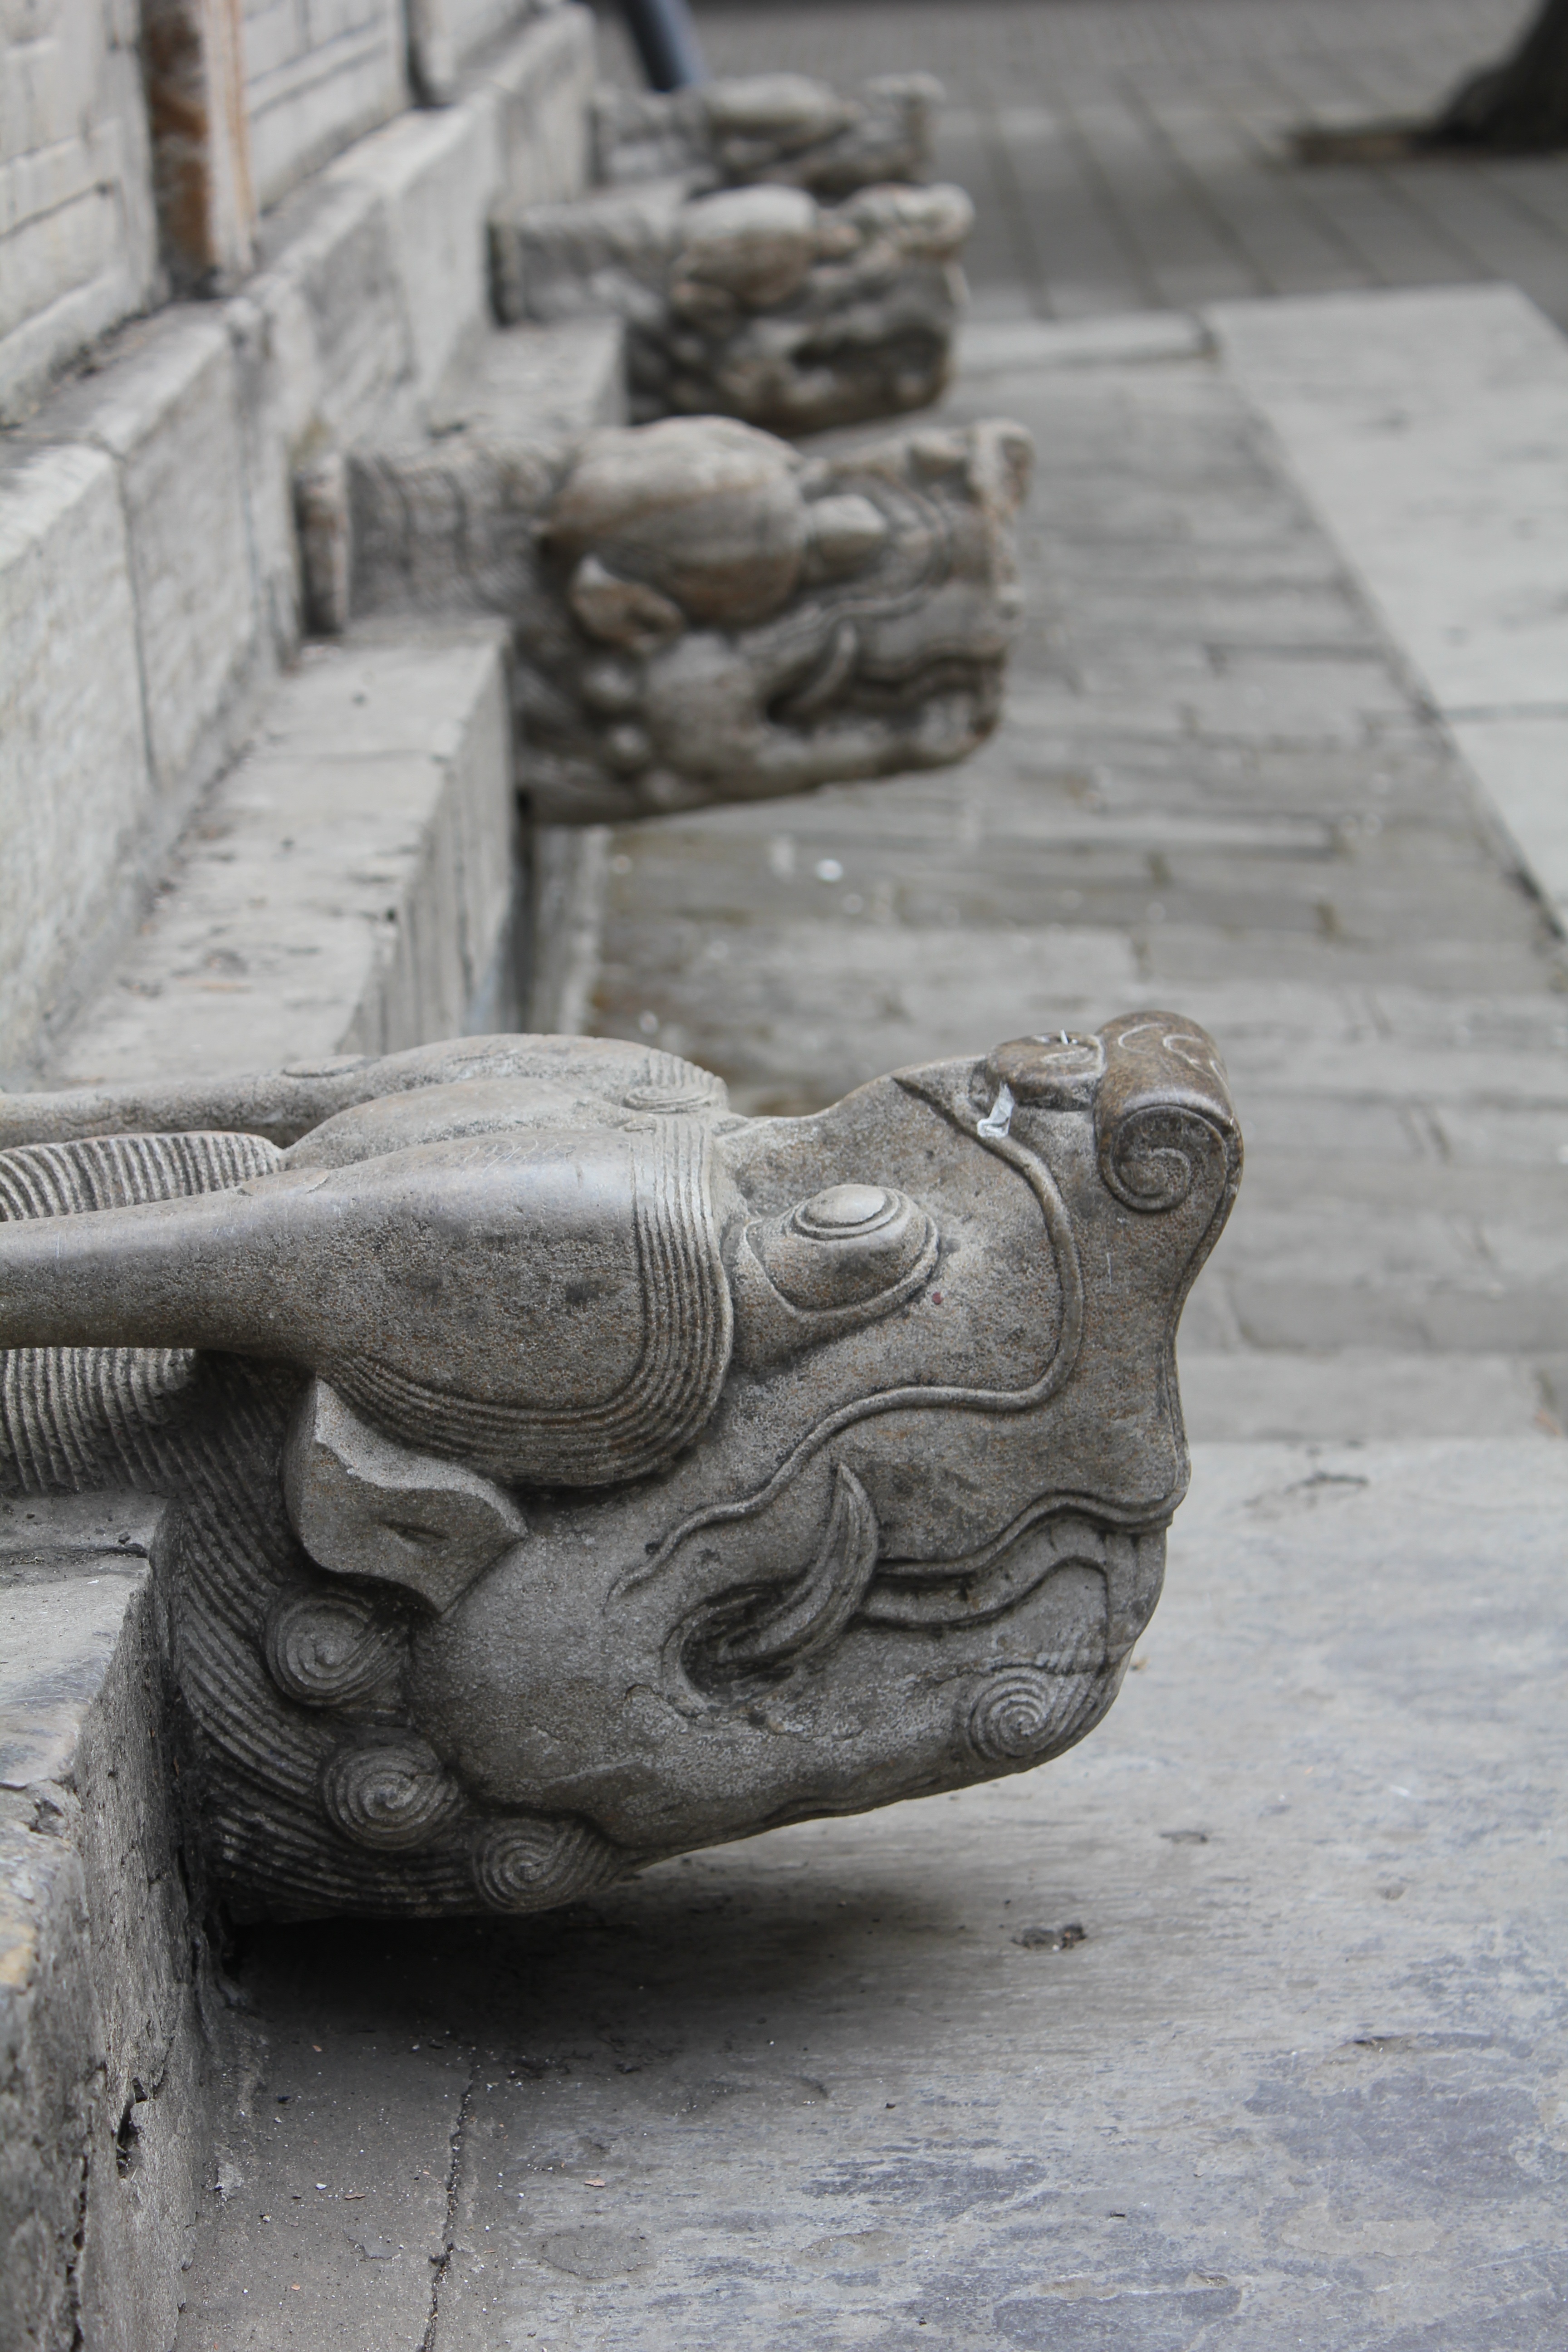
wood, monument, statue, tile, gargoyle, sculpture, art, temple, faucet, culture, carving, monuments, carved stone, shandong, stone carving, the city walls, ancient history, qufu